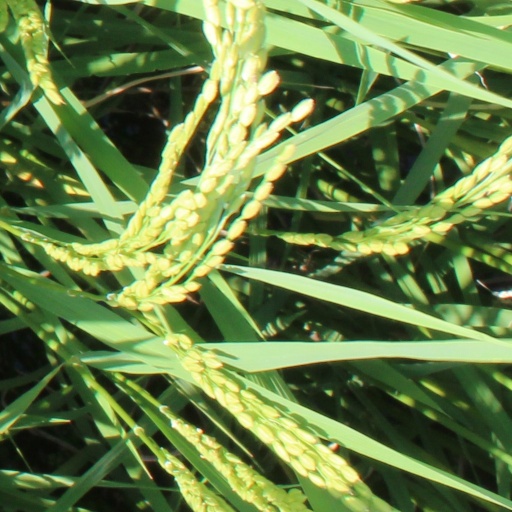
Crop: rice